Garden Party (2017 film)

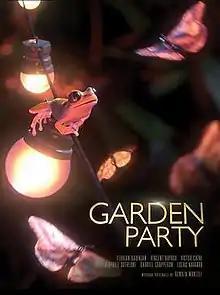
Poster for the short film.

Garden Party is a 2017 French animated short film directed by Illogic Collective, six French 3D artists during their studies at MoPA, animation school in France. This short film is their graduation film. The short has been presented and won awards in a number of festivals including the Clermont-Ferrand Film Festival, the SIGGRAPH, and the Nashville Film Festival where it won the Oscar Qualifying prize of Grand Jury Prize for best animation.